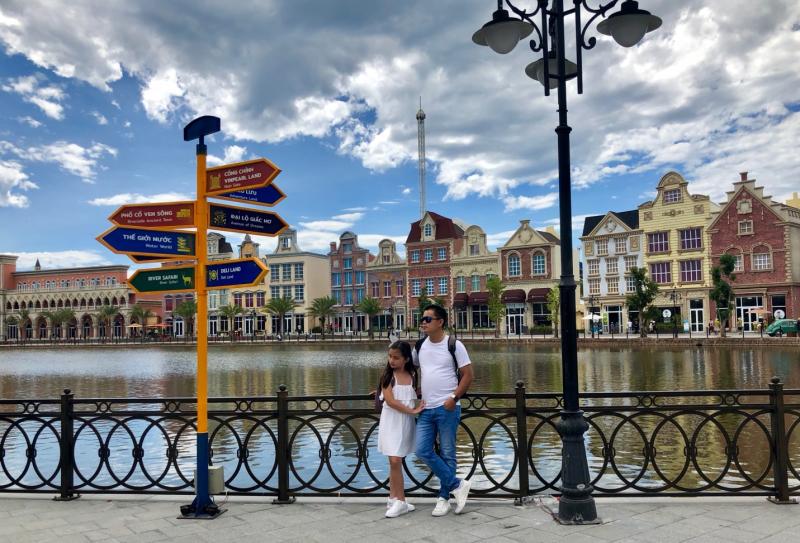
một người đàn ông đang đứng kế bên một cô bé mặc đầm trắng